TMEM211

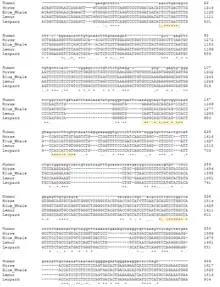
Figure 17. Alignment of TMEM211 5’UTR. Yellow highlights areas of conservation.

The 5’UTR of TMEM211 is conserved to a lesser degree than is the coding sequence (Figure 17). The 3’UTR is not conserved at all, to the point that BLAST cannot locate other orthologous sequences. This may be because the 3’UTR is not thermodynamically favorable, and has many possible conformations within each species. Thus, the only structural elements of note are present in the 5’UTR. There is a stable, highly conserved stem-loop present in the mRNA that is located near the start of translation that may sterically hinder translation, or, conversely, be recognized by initiation factors or transport proteins (Figure 18, left). There is one structural element that is conserved across orthologs in both sequence and structure, a pair of adjacent, highly stable stem-loops (Figure 18, middle). This structure is located far from other sites along the linear sequence, but may be recognized by transport proteins or signaling pathways. Finally, there is a less stable stem-loop present at the 5’ end of the 5’UTR (Figure 18, right). While this stem-loop is less stable than the other structural elements, the sequence and structure of the loop itself is completely conserved across the orthologs, including the cytosine that is bumped out from the stem. This suggests that this structure is recognized and bound by some protein, where then the low level of base-pairing along the stem would allow the structure to be easily undone and allow the mRNA to remain bound to the protein. In fact, the conserved and exposed loop are recognized as a binding site by MEIS1.01, a homeobox protein involved in neural crest development and neural differentiation. Moreover, MEIS1 deficiency causes hearing loss in mice, which is also the result observed when LHFPL paralogs lose function.